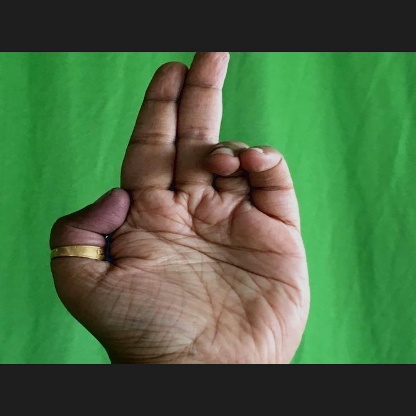
Mudra: Ardhapathaka